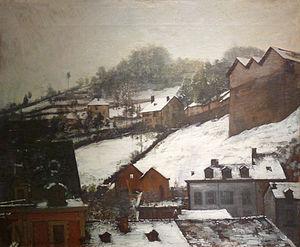
Louis Français
Le musée Charles-de-Bruyères est l'un des deux musées de Remiremont.